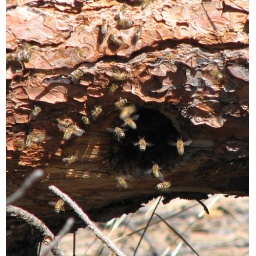
bee swarm - fallen hollow tree on our lake lot in westcreek